Low-nutrient, low-chlorophyll region

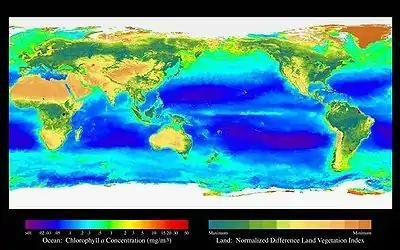
Average global chlorophyll distribution from 1997 to 1998. Warmer colors represent high chlorophyll, while cooler colors represent low chlorophyll. LNLC regions are low chlorophyll regions and appear dark blue on the map.

In subtropical gyres, and more generally in areas with low nutrient availability, phytoplankton communities are generally dominated by picoplankton (cells between 0.2 and 2μm). Picoplankton are smaller than other plankton that dominate higher nutrient regions, and their small volume means they have a larger surface area to volume ratio. Picoplankton can therefore take up nutrients more efficiently than larger plankton with smaller surface area to volume ratios. Picoplankton in subtropical gyres are highly grazed upon by nano- (2-20μm) and micro- (20-200μm) plankton, resulting in fast nutrient cycling, especially of nitrogen and phosphorus, and less export of organic matter and associated nutrients to the deep ocean via the biological pump.